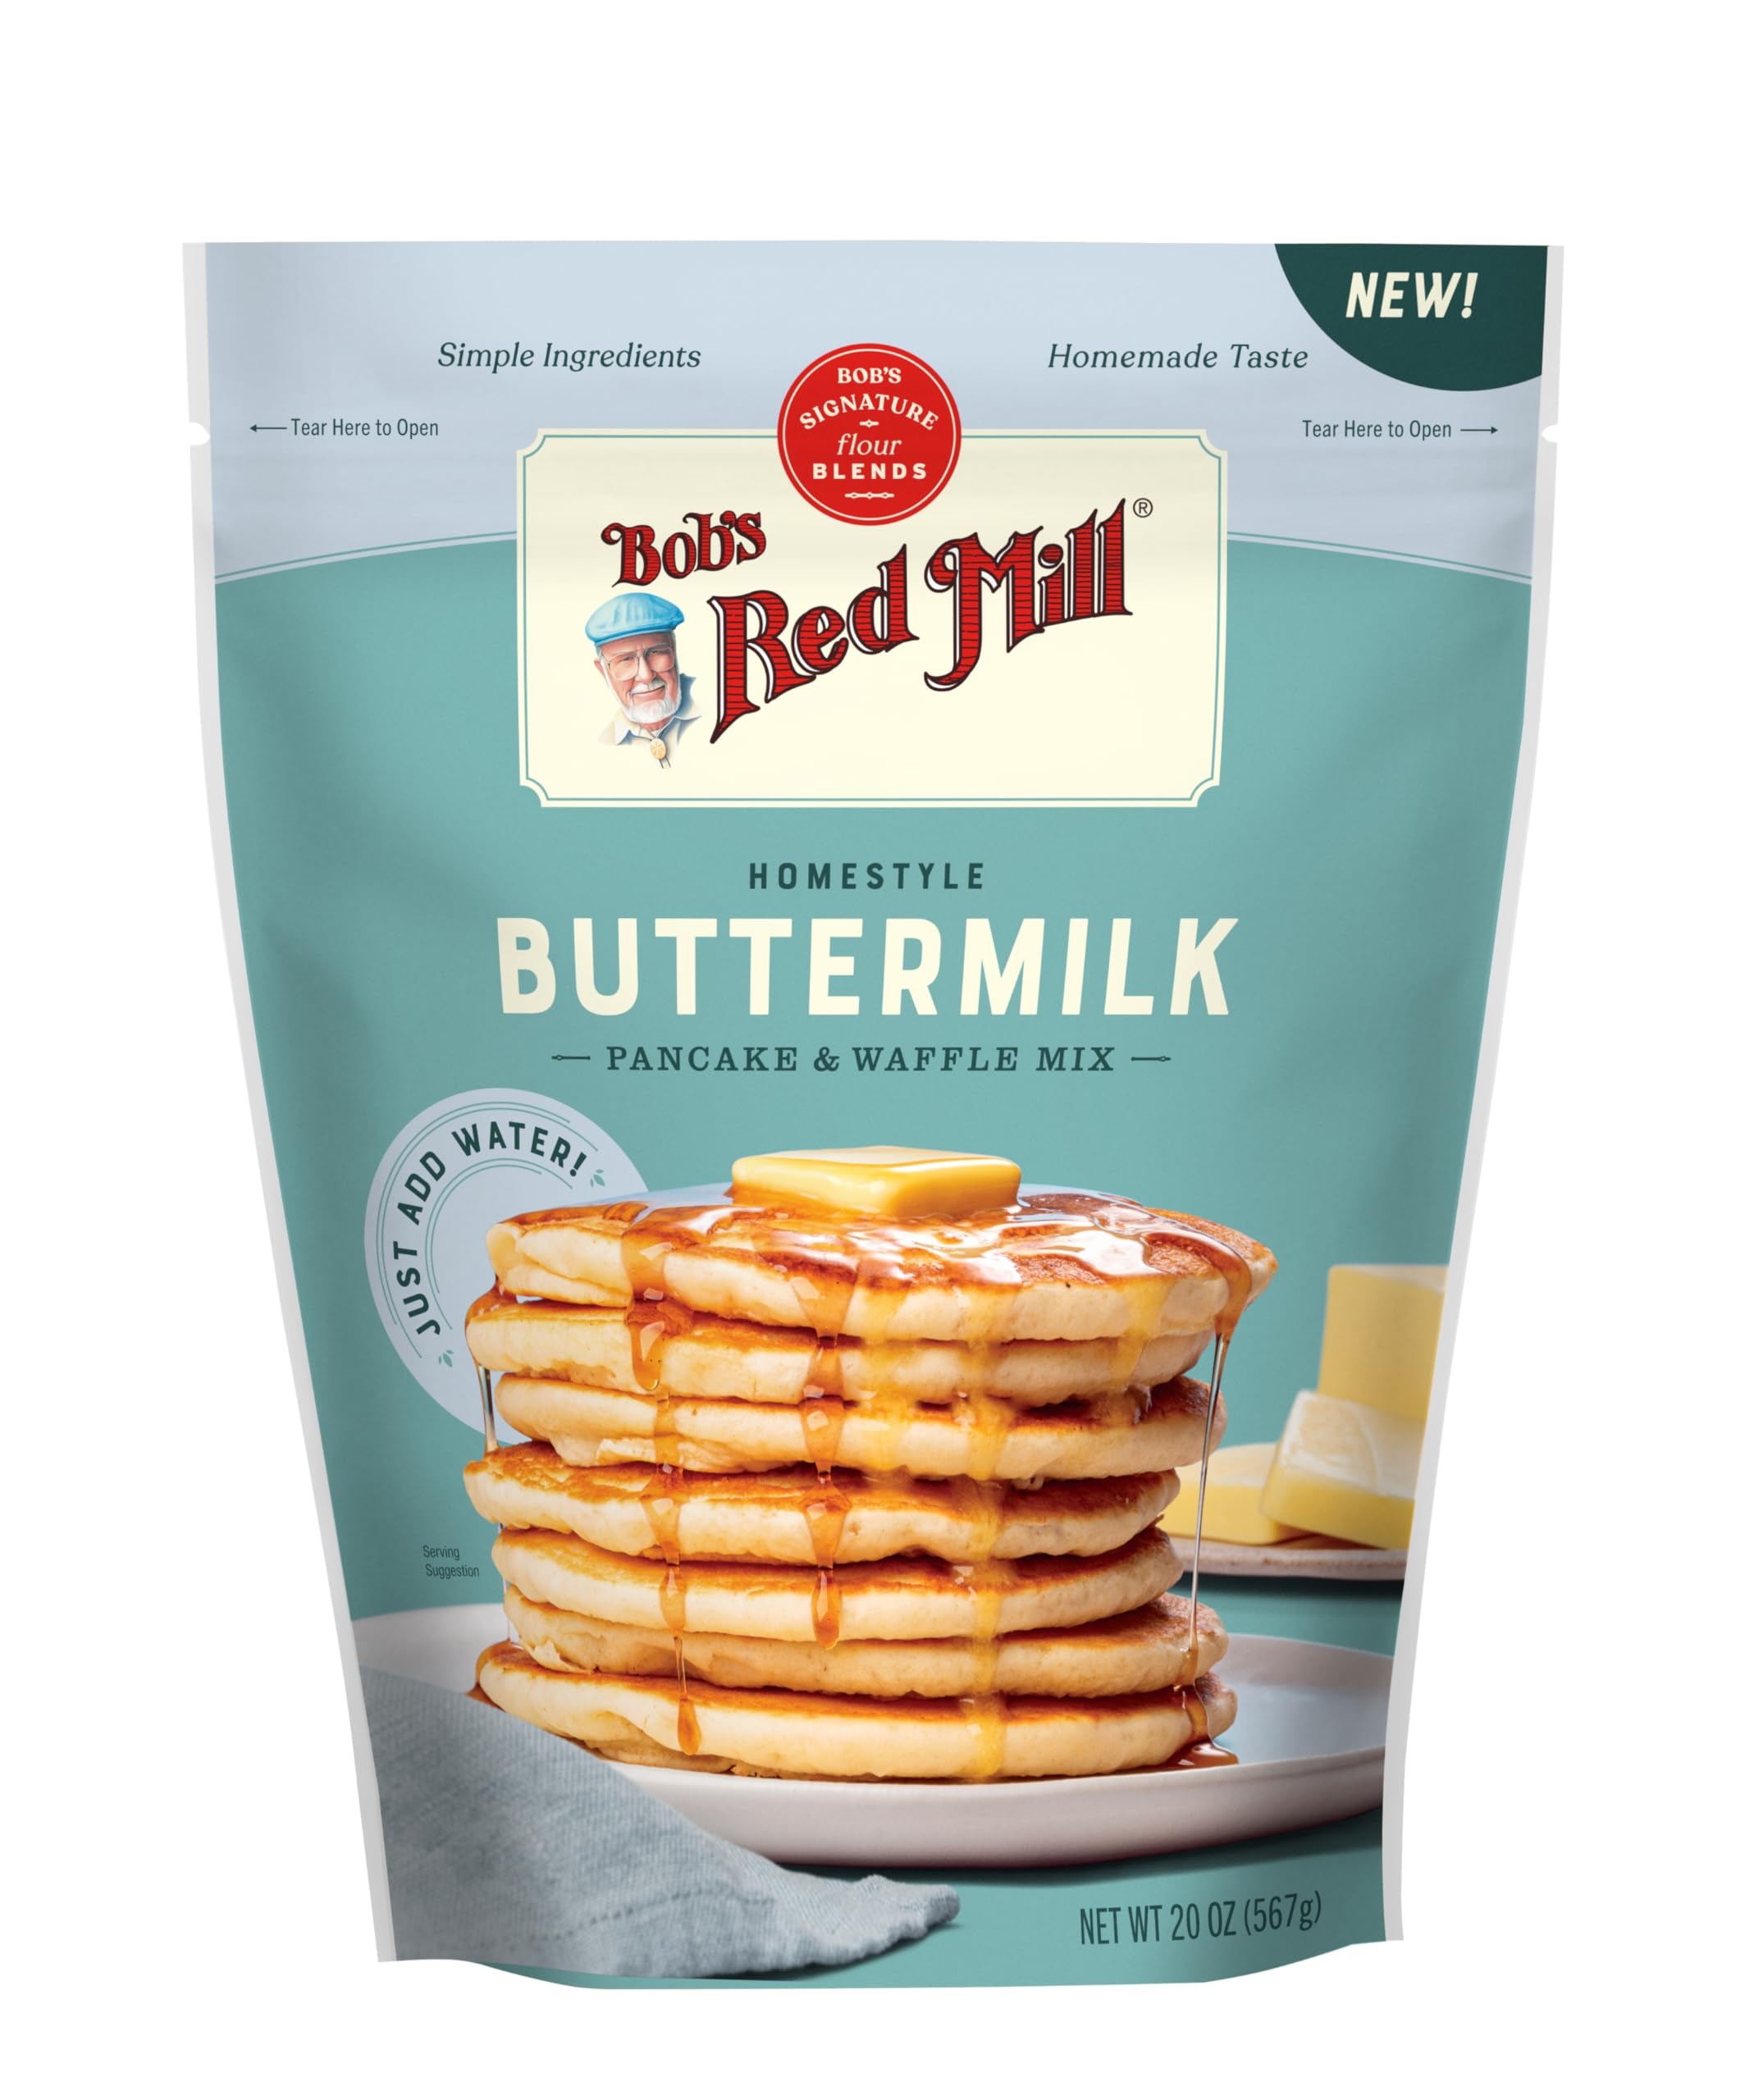
Item Name: Bob's Red Mill Homestyle Buttermilk Pancake & Waffle Mix 20 oz
Bullet Point 1: Nothing says cozy comfort like the aroma of warm, golden pancakes fresh off the griddle. Made with simple ingredients, these fluffy, delicious pancakes transform weekend breakfasts, family brunches and holiday gatherings into memorable moments steeped in the nostalgia of childhood
Bullet Point 2: Bob’s Signature Blends: The secret to scratch-quality results—every time—is a custom blend of Bob’s Red Mill premium flours expertly blended to create golden, fluffy pancakes and crisp waffles. Just add water for light, fluffy pancakes in minutes, or water + oil for crisp, golden waffles
Bullet Point 3: Homemade Taste Is In the Mix: We've premeasured and blended our high-quality ingredients, so you can create a stack of irresistible pancakes in minutes, without sacrificing quality or flavor. It’s your shortcut to breakfast from scratch
Bullet Point 4: Simple, Good Ingredients: Homemade taste is in the mix. Bob's Signature Blends are crafted with our trusted, high-quality ingredients, without fillers or preservatives. It’s an easy way to share memorable moments with the people you love
Bullet Point 5: Make It Your Own: Our good ingredients plus your imagination equals endless possibilities! Unleash your creativity and create your own signature masterpiece with extras like fruit, chocolate chips and nuts
Value: 20.0
Unit: Ounce

Price: 5.18